Fox Valley Mall

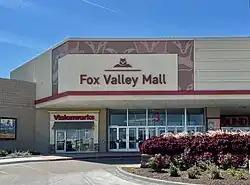

Fox Valley Mall, formerly Westfield Fox Valley and Fox Valley Center, is a shopping mall in Aurora, Illinois. The mall's anchor stores are JCPenney and Macy's. Some larger non-anchor stores include H&M and Forever 21. A Round One Entertainment is located in the former Sears wing. The Westfield Group acquired the shopping center in early 2002, and renamed it Westfield Shoppingtown Fox Valley, dropping the Shoppingtown name in June 2005. Westfield Group sold 80% interest in the mall as of December 2015.